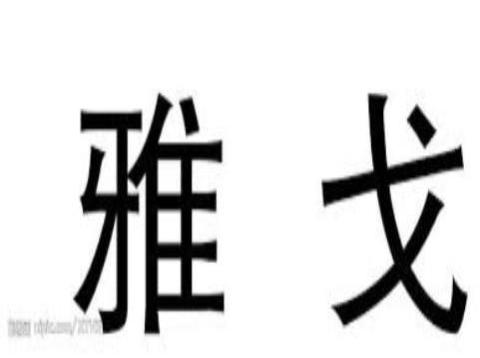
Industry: Clothes